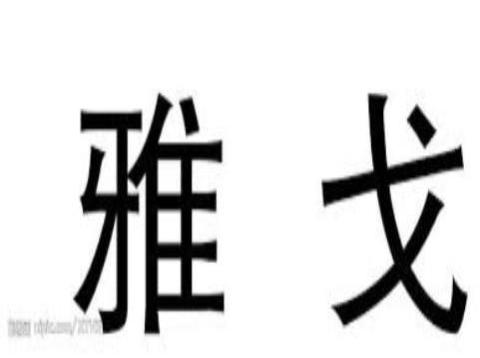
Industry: Clothes